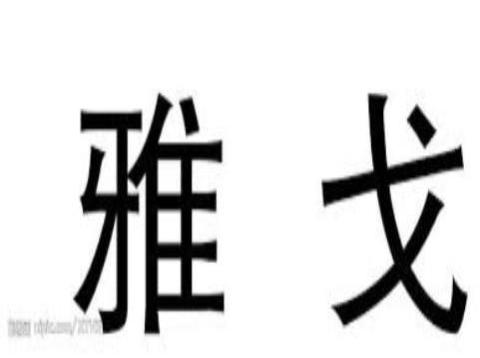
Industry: Clothes